New Lyme Institute

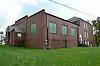
(2014)

New Lyme Institute (acronym, NLI; originally, Northern Collegiate Business Institute; later, Deming School; 1879–1923) is a defunct American secondary school for grades one through 11, in Ashtabula County, Ohio. Also known as New Lyme Seminary and Northern Ohio Collegiate and Business Institute, it was located at 929 Brownville Rd. in South New Lyme. The Christy Summer School of Pedagogy was an added institute some years later. After disestablishment in 1923, it became the Deming School. In 1976, NLI was added to the National Register of Historic Places listings in Ashtabula County, Ohio.